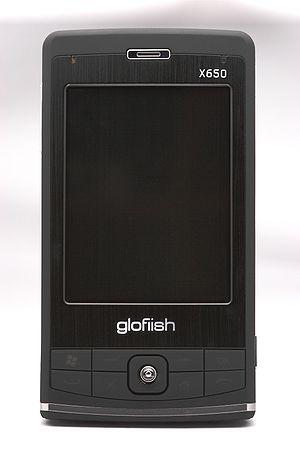
"E-TEN est une compagnie industrielle taïwanaise et spécialisée dans les téléphones mobiles de type ""smartphone"".